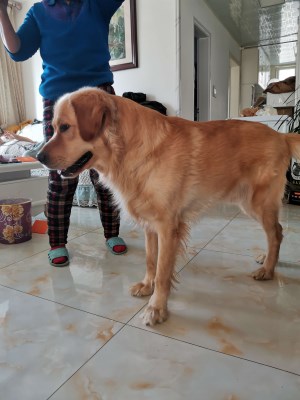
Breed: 5355-n000126-golden_retriever